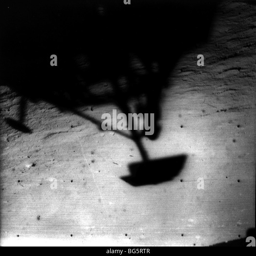
shadow of spacecraft on the moon